Ronald Richter

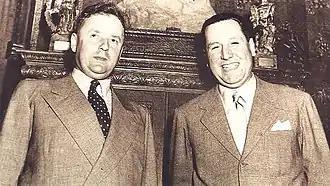
Ronald Richter (left) with Juan Domingo Perón (right).

Ronald Richter (1909–1991) was an Austrian-born German, later Argentine citizen, scientist who became infamous in connection with the Argentine Huemul Project and the National Atomic Energy Commission (CNEA). The project was intended to generate energy from nuclear fusion in the 1950s, during the presidency of Juan Perón. Richter's project would deliver, according to Perón's 1951 announcements, cheap energy in half-litre and one-litre containers.